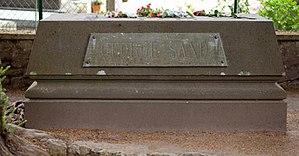
Tombeau de George Sand au domaine de Nohant, dans le département de l'Indre.
George Sand [ ʒɔʁʒ sɑ̃ːd], pseudonyme d'Amantine Aurore Lucile Dupin, par mariage baronne Dudevant, est une romancière, dramaturge, épistolière, critique littéraire et journaliste française, née à Paris le 1ᵉʳ juillet 1804 et morte au château de Nohant-Vic le 8 juin 1876. Elle compte parmi les écrivains les plus prolifiques, avec plus de 70 romans à son actif et 50 volumes d'œuvres diverses dont des nouvelles, des contes, des pièces de théâtre et des textes politiques.
Le Domaine de George Sand — souvent désigné par la simple appellation de Maison de George Sand — est un château du XVIIIᵉ siècle, situé à Nohant-Vic, au sud du Berry, dans le département de l'Indre, à environ trente kilomètres au sud-est de Châteauroux.